Shelton Johnson

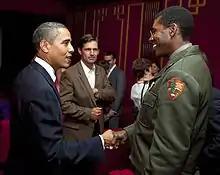
President Barack Obama and Shelton Johnson discussing the Ken Burns documentary on the National Parks

In 2010, he invited Oprah Winfrey to visit the parks as an icon of the African-American community, in order to spread "the word that the national parks really are America's best idea, and that this beauty belongs to every American, including African-Americans". In October 2010, she spent two days and a night camping in Yosemite National Park and dedicated two of her shows to the National Parks. In 2010, Johnson was the recipient of Clemson University's William C. Everhart Award "for sustained achievements in interpretation that have illuminated, created insights to, and fostered an appreciation of our cultural and historical heritage."